Eckertal

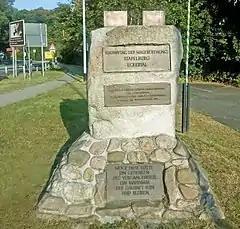
Memorial at the site of the former inner German border

Eckertal is a hamlet of about 160 inhabitants in Bad Harzburg in Lower Saxony, Germany.